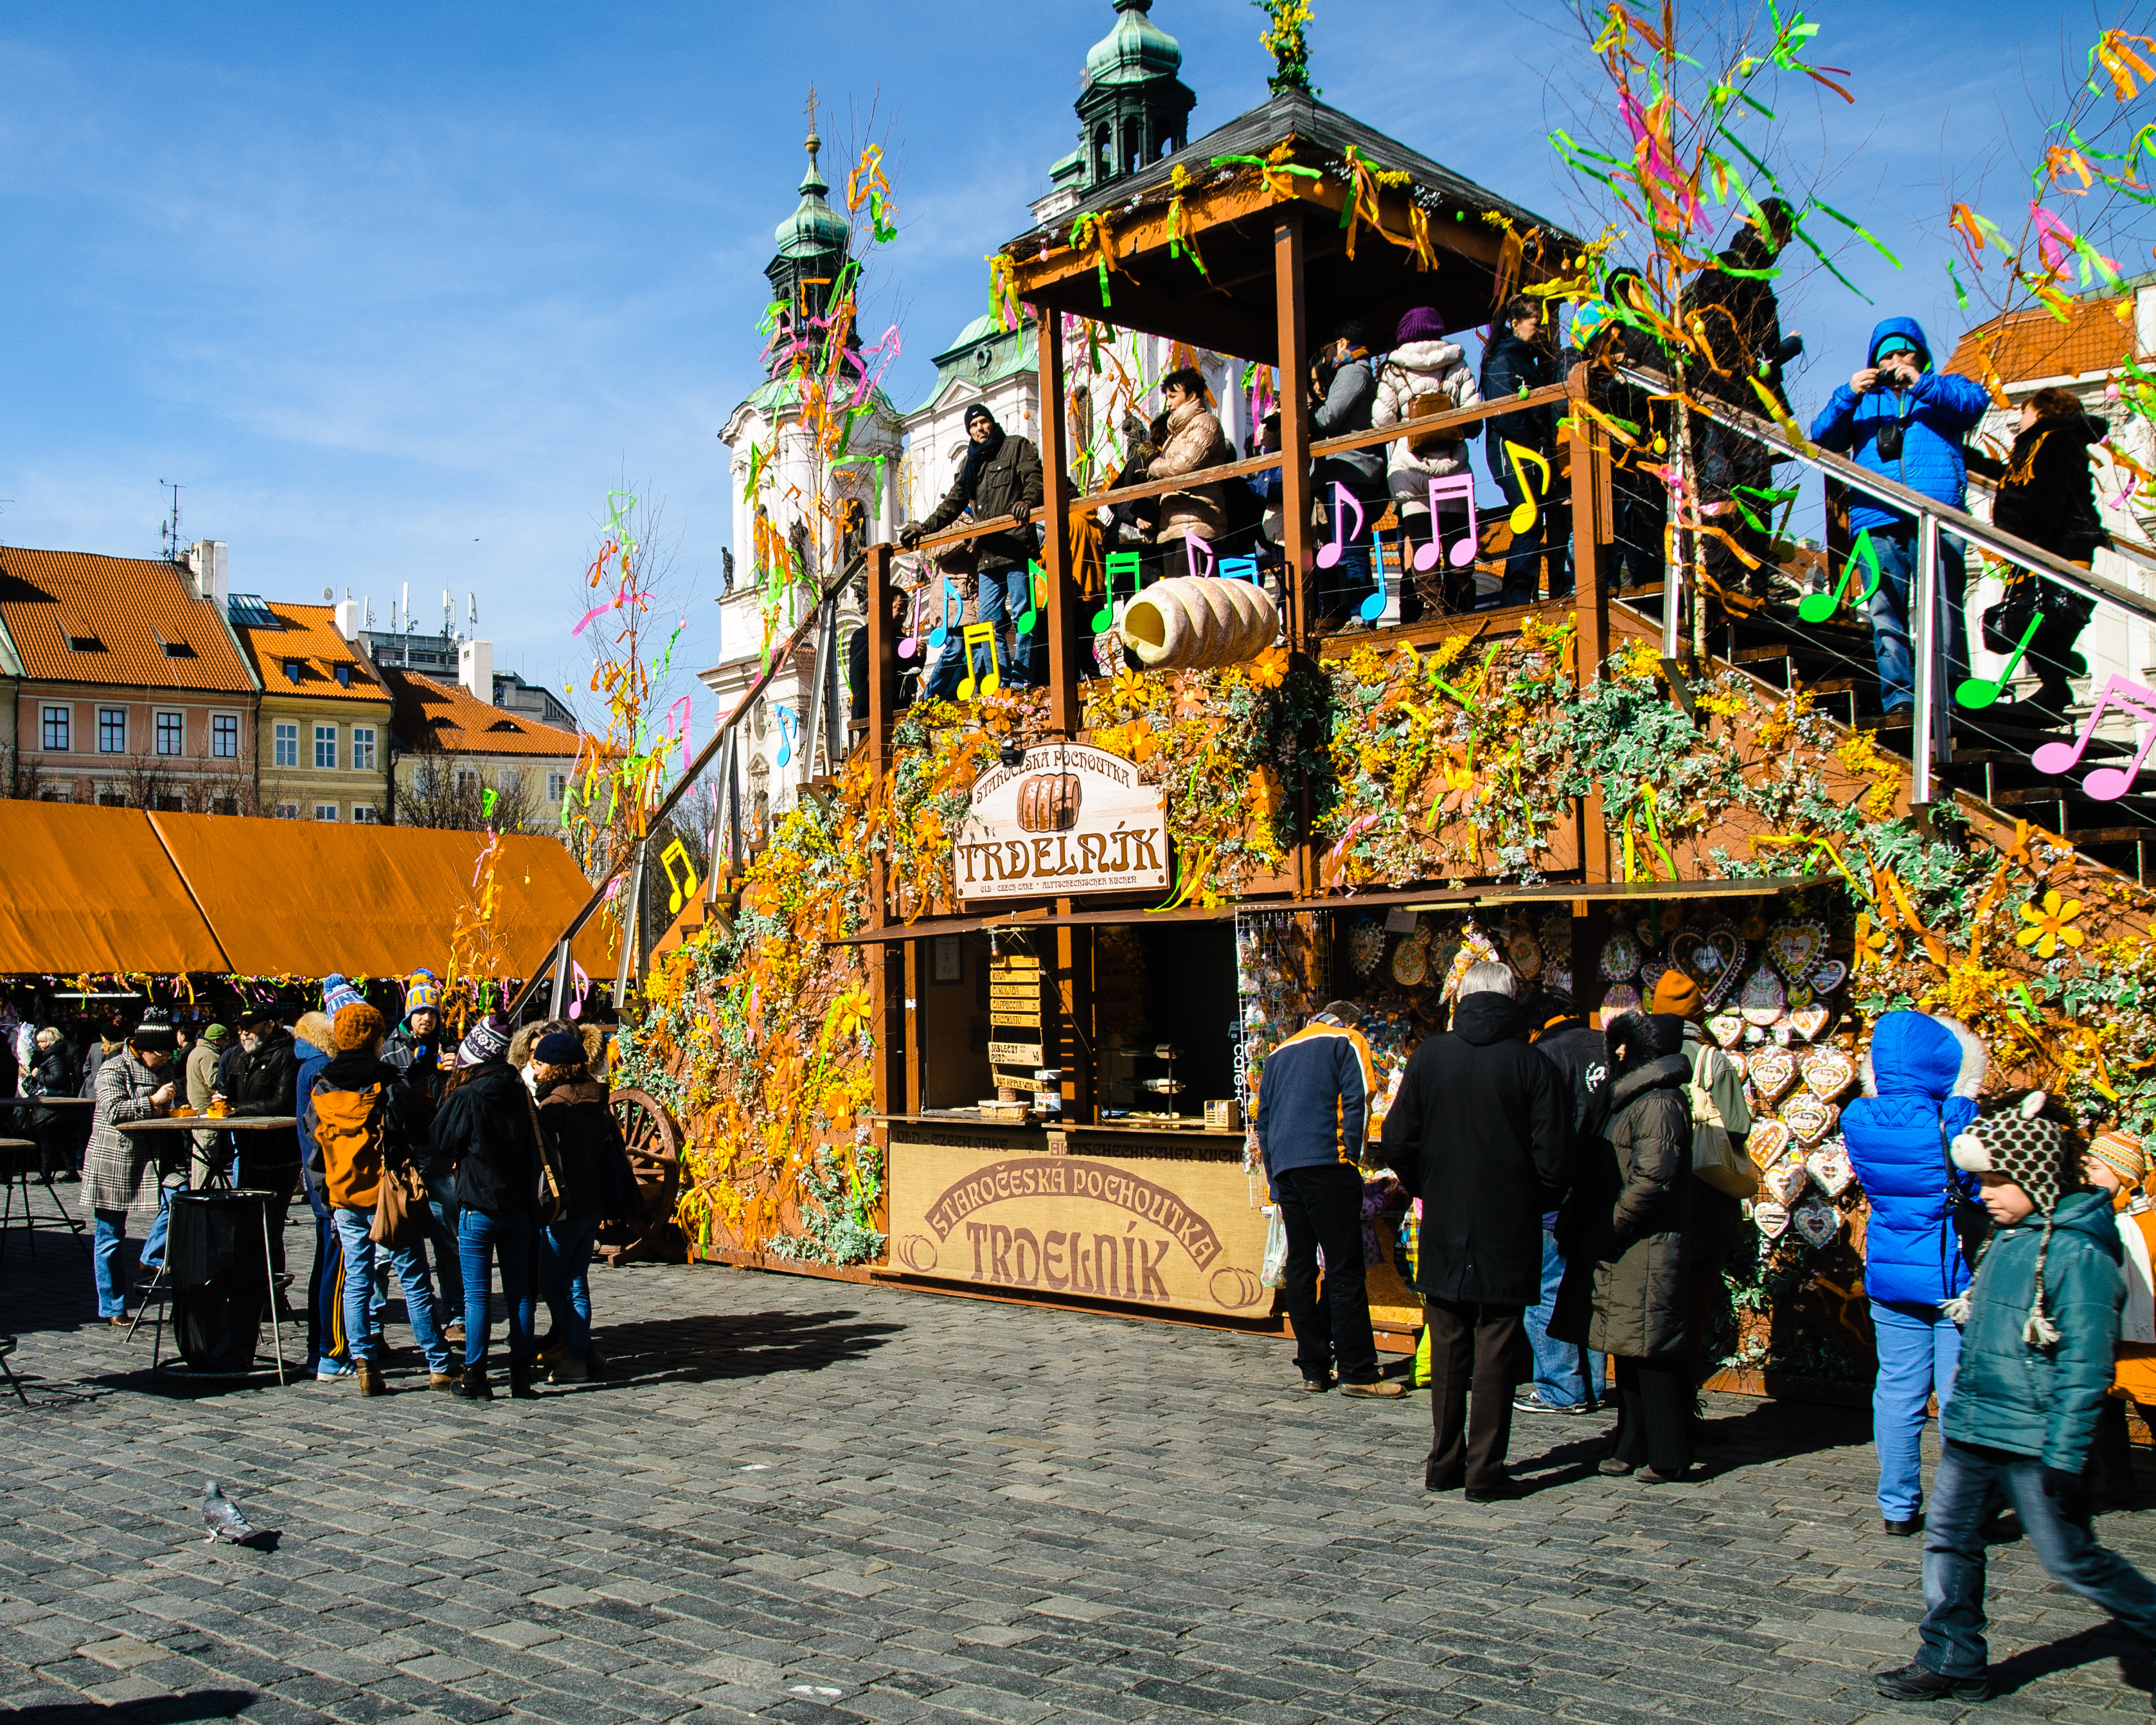
amusement park, park, prague, nikon, tourism, temple, shrine, czechrepublic, fair, d300, hlavn m stopraha